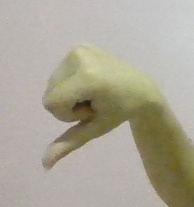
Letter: waw